Desert

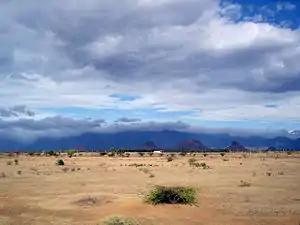
The Agasthiyamalai hills cut off Tirunelveli in India from the monsoons, creating a rainshadow region.

Cold deserts, sometimes known as temperate deserts, occur at higher latitudes than hot deserts, and the aridity is caused by the dryness of the air. Some cold deserts are far from the ocean and others are separated by mountain ranges from the sea, and in both cases, there is insufficient moisture in the air to cause much precipitation. The largest of these deserts are found in Central Asia. Others occur on the eastern side of the Rocky Mountains, the eastern side of the southern Andes and in southern Australia. Polar deserts are a particular class of cold desert. The air is very cold and carries little moisture so little precipitation occurs and what does fall, usually snow, is carried along in the often strong wind and may form blizzards, drifts and dunes similar to those caused by dust and sand in other desert regions. In Antarctica, for example, the annual precipitation is about on the central plateau and some ten times that amount on some major peninsulas.